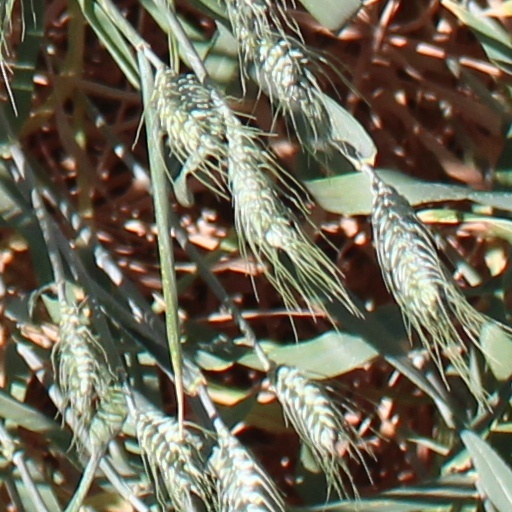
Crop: wheat